Anwar Zeb Khan

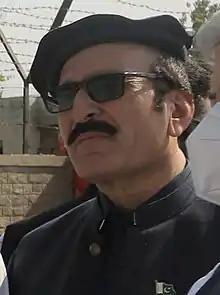
Anwar Zeb Khan

Anwar Zeb Khan is a Pakistani politician who was the Provincial Minister of Khyber Pakhtunkhwa for Zakat Usher & Social Welfare Special Education and Women Empowerment, in office from 3 September 2020 to January 2023. He had been a member of the Provincial Assembly of Khyber Pakhtunkhwa from 27 August 2019 to 18 January 2023.